Hat Rin

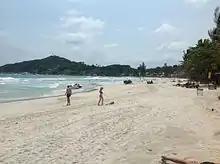
Sunrise Beach

Most of the nightlife in the town is centred on beachfront spots. The original beach bars, Drop-In Bar and Cactus Bar attract the largest crowds, with nightly drinks promotions and fire shows. Here, popular chart tunes, R&B and club classics entertain the crowds. Other beach bars include Vinyl Club, Zoom (both playing psytrance, the original Full Moon Party style of music), Orchid (playing Drum and Bass and Jungle) and Boom Boom Bar (playing deeper house and trance music).